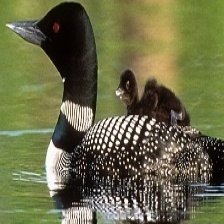
Species: COMMON LOON
Scientific name: GAVIA IMMER